Songs from the Southern Seas

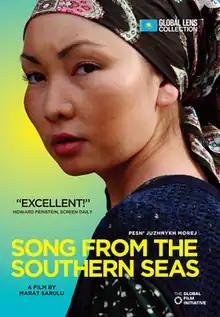

Songs from the Southern Seas or Song from the Southern Seas is a 2008 Kazakh, German, French and Russian film directed by Marat Sarulu and produced by Sain Gabdullin, Karsten Stoter, Benny Dreschsel, Yuri Obukhov, Guillaume de Seille with English subtitles. The film was made under the following banners— Kino Company, Rohfilm, Kinoproba, Arizona Films.